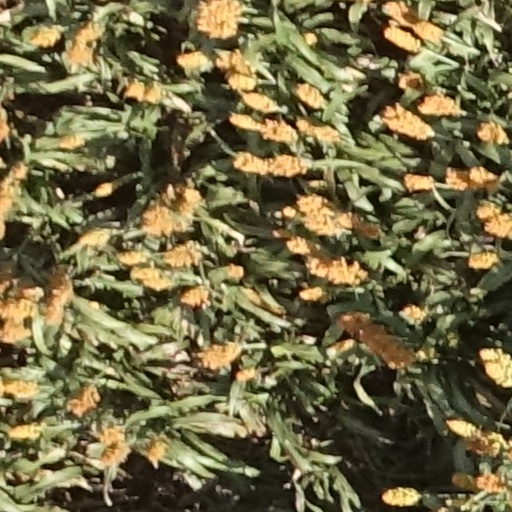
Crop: sorghum